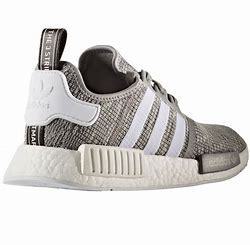
Brand: Adidas
Model: NMD R1